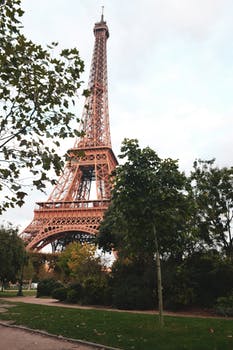
Label: No Watermark